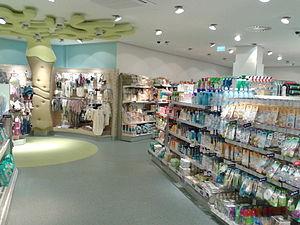
Dm-drogerie markt est une chaîne allemande de drogueries ayant plus de 3 350 magasins à travers l'Europe et qui emploie près de 60 000 personnes en novembre 2016. La chaîne est le leader européen du marché des drogueries.